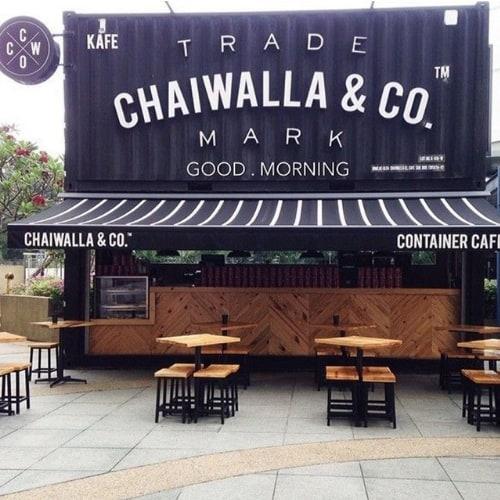
ở phía trước của quán có sự xuất hiện của một tấm biển hiệu màu nền đen và chữ màu trắng